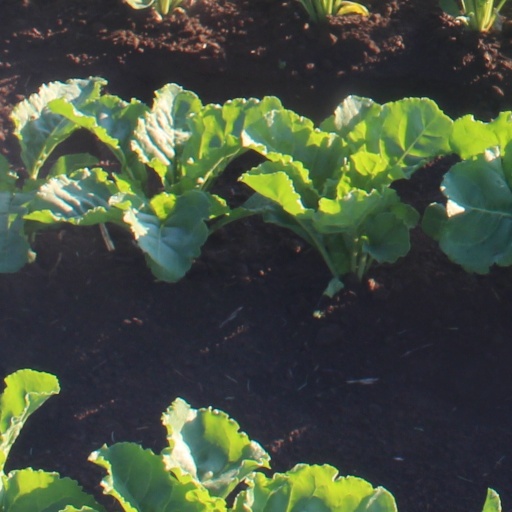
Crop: sugar beet